Gillender Building

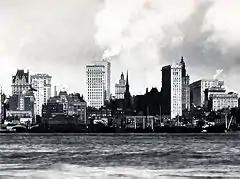
Skyline in 1902 as seen from the Hudson River looking east. The Gillender Building in the center, behind 90 West Street and Trinity Church.

During the late 1890s, Helen L. Gillender Asinari was the owner of a six-story office building on the corner of Wall and Nassau Streets, having inherited ownership of the land from her grandfather George Lovett, who had purchased the site in 1849. In 1896, Gillender Asinari decided to replace it with a tall tower, capitalizing on a tenfold increase in land value. At the time, the land was worth $625,000. The building was most likely named after Helen's father, millionaire tobacco merchant Eccles Gillender (1810–1877). According to media, Gillender Asinari had hurried to build the new tower prior to the anticipated enactment of new, stricter building codes, which led to the shortcomings of the building's design, even though the regulations did not come into effect until 1916. An alternative version presented by Joseph Korom attributes construction of the Gillender Building to Augustus Teophilus Gillender, principal partner in a law firm, but Gillender Asinari disputed this version, saying that "Mr. Augustus T. Gillender never has had, nor has he now, the slightest interest in the property."